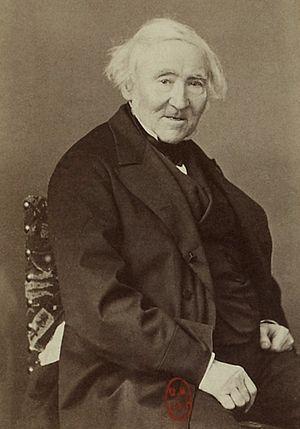
Auguste Couder (1790-1873), peintre français.
Louis Charles Auguste Couder né le 1ᵉʳ avril 1789 à Londres et mort le 21 juillet 1873 à Paris, est un peintre français.